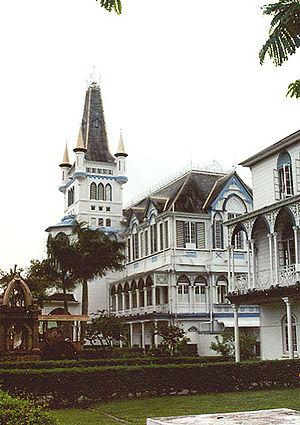
Cet article recense les sites concernés par l'observatoire mondial des monuments en 2014.
Cet article recense les sites inscrits au patrimoine mondial au Guyana.